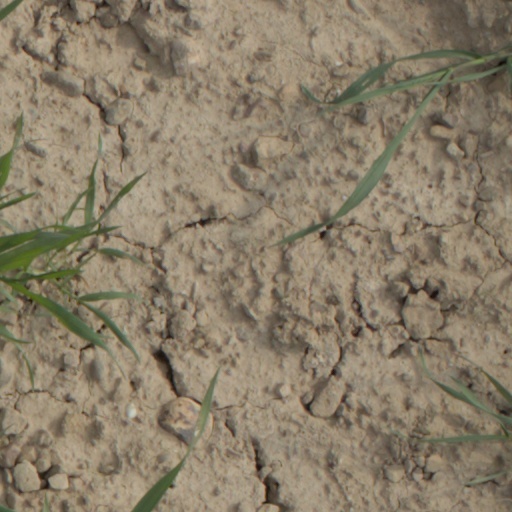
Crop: wheat